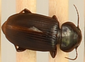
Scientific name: Harpalus amputatus
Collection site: Konza Prairie Agroecosystem NEON (KONA), plot KONA_005